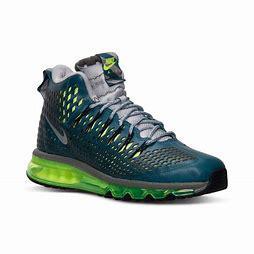
Brand: Nike
Model: Air Max Graviton